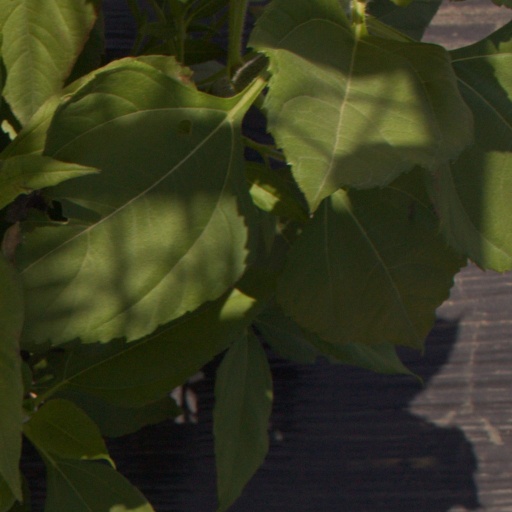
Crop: Jerusalem artichoke